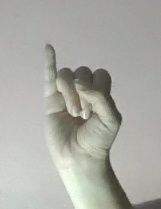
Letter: meem